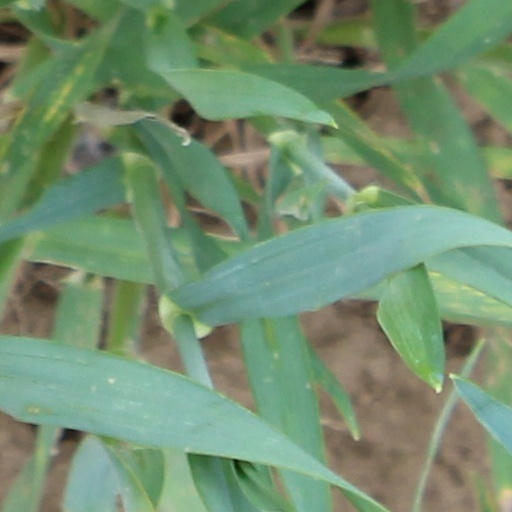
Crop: wheat